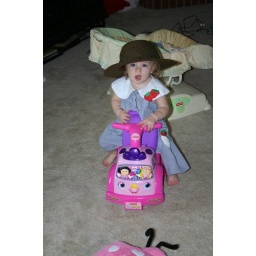
3 girls and Dad at home in the morning 2008-06-02 020